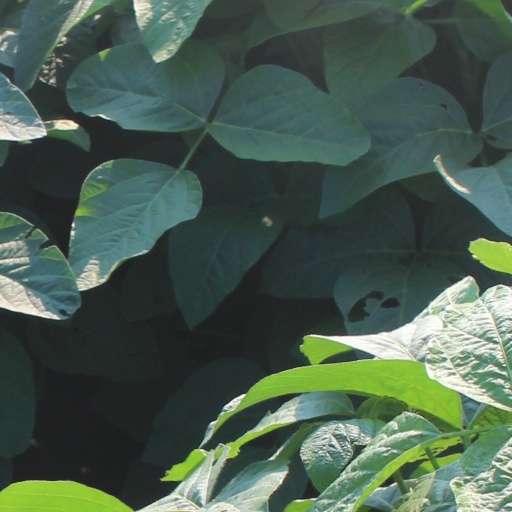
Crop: soybean